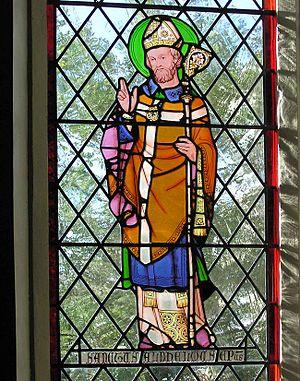
Aldhelm est un religieux anglo-saxon né vers 640 et mort en 709 ou 710. Originaire du Wessex, il dirige l'abbaye de Malmesbury, puis devient le premier évêque de Sherborne vers 705. Il est l'auteur de nombreux textes religieux en latin, rédigés dans un style caractéristique qui exerce une grande influence sur les écrivains postérieurs de la période anglo-saxonne. L'historien Michael Lapidge le décrit comme « le premier homme de lettres anglais ». Considéré comme saint, Aldhelm est fêté le 25 mai.